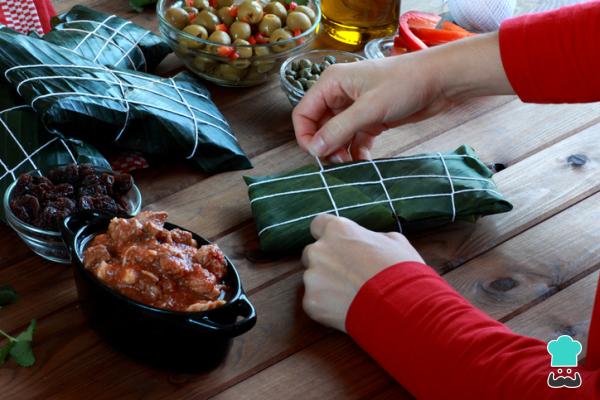
Amarra las hallacas haciendo un nudo con forma de cuadrícula tal y como puedes observar en la fotografía.